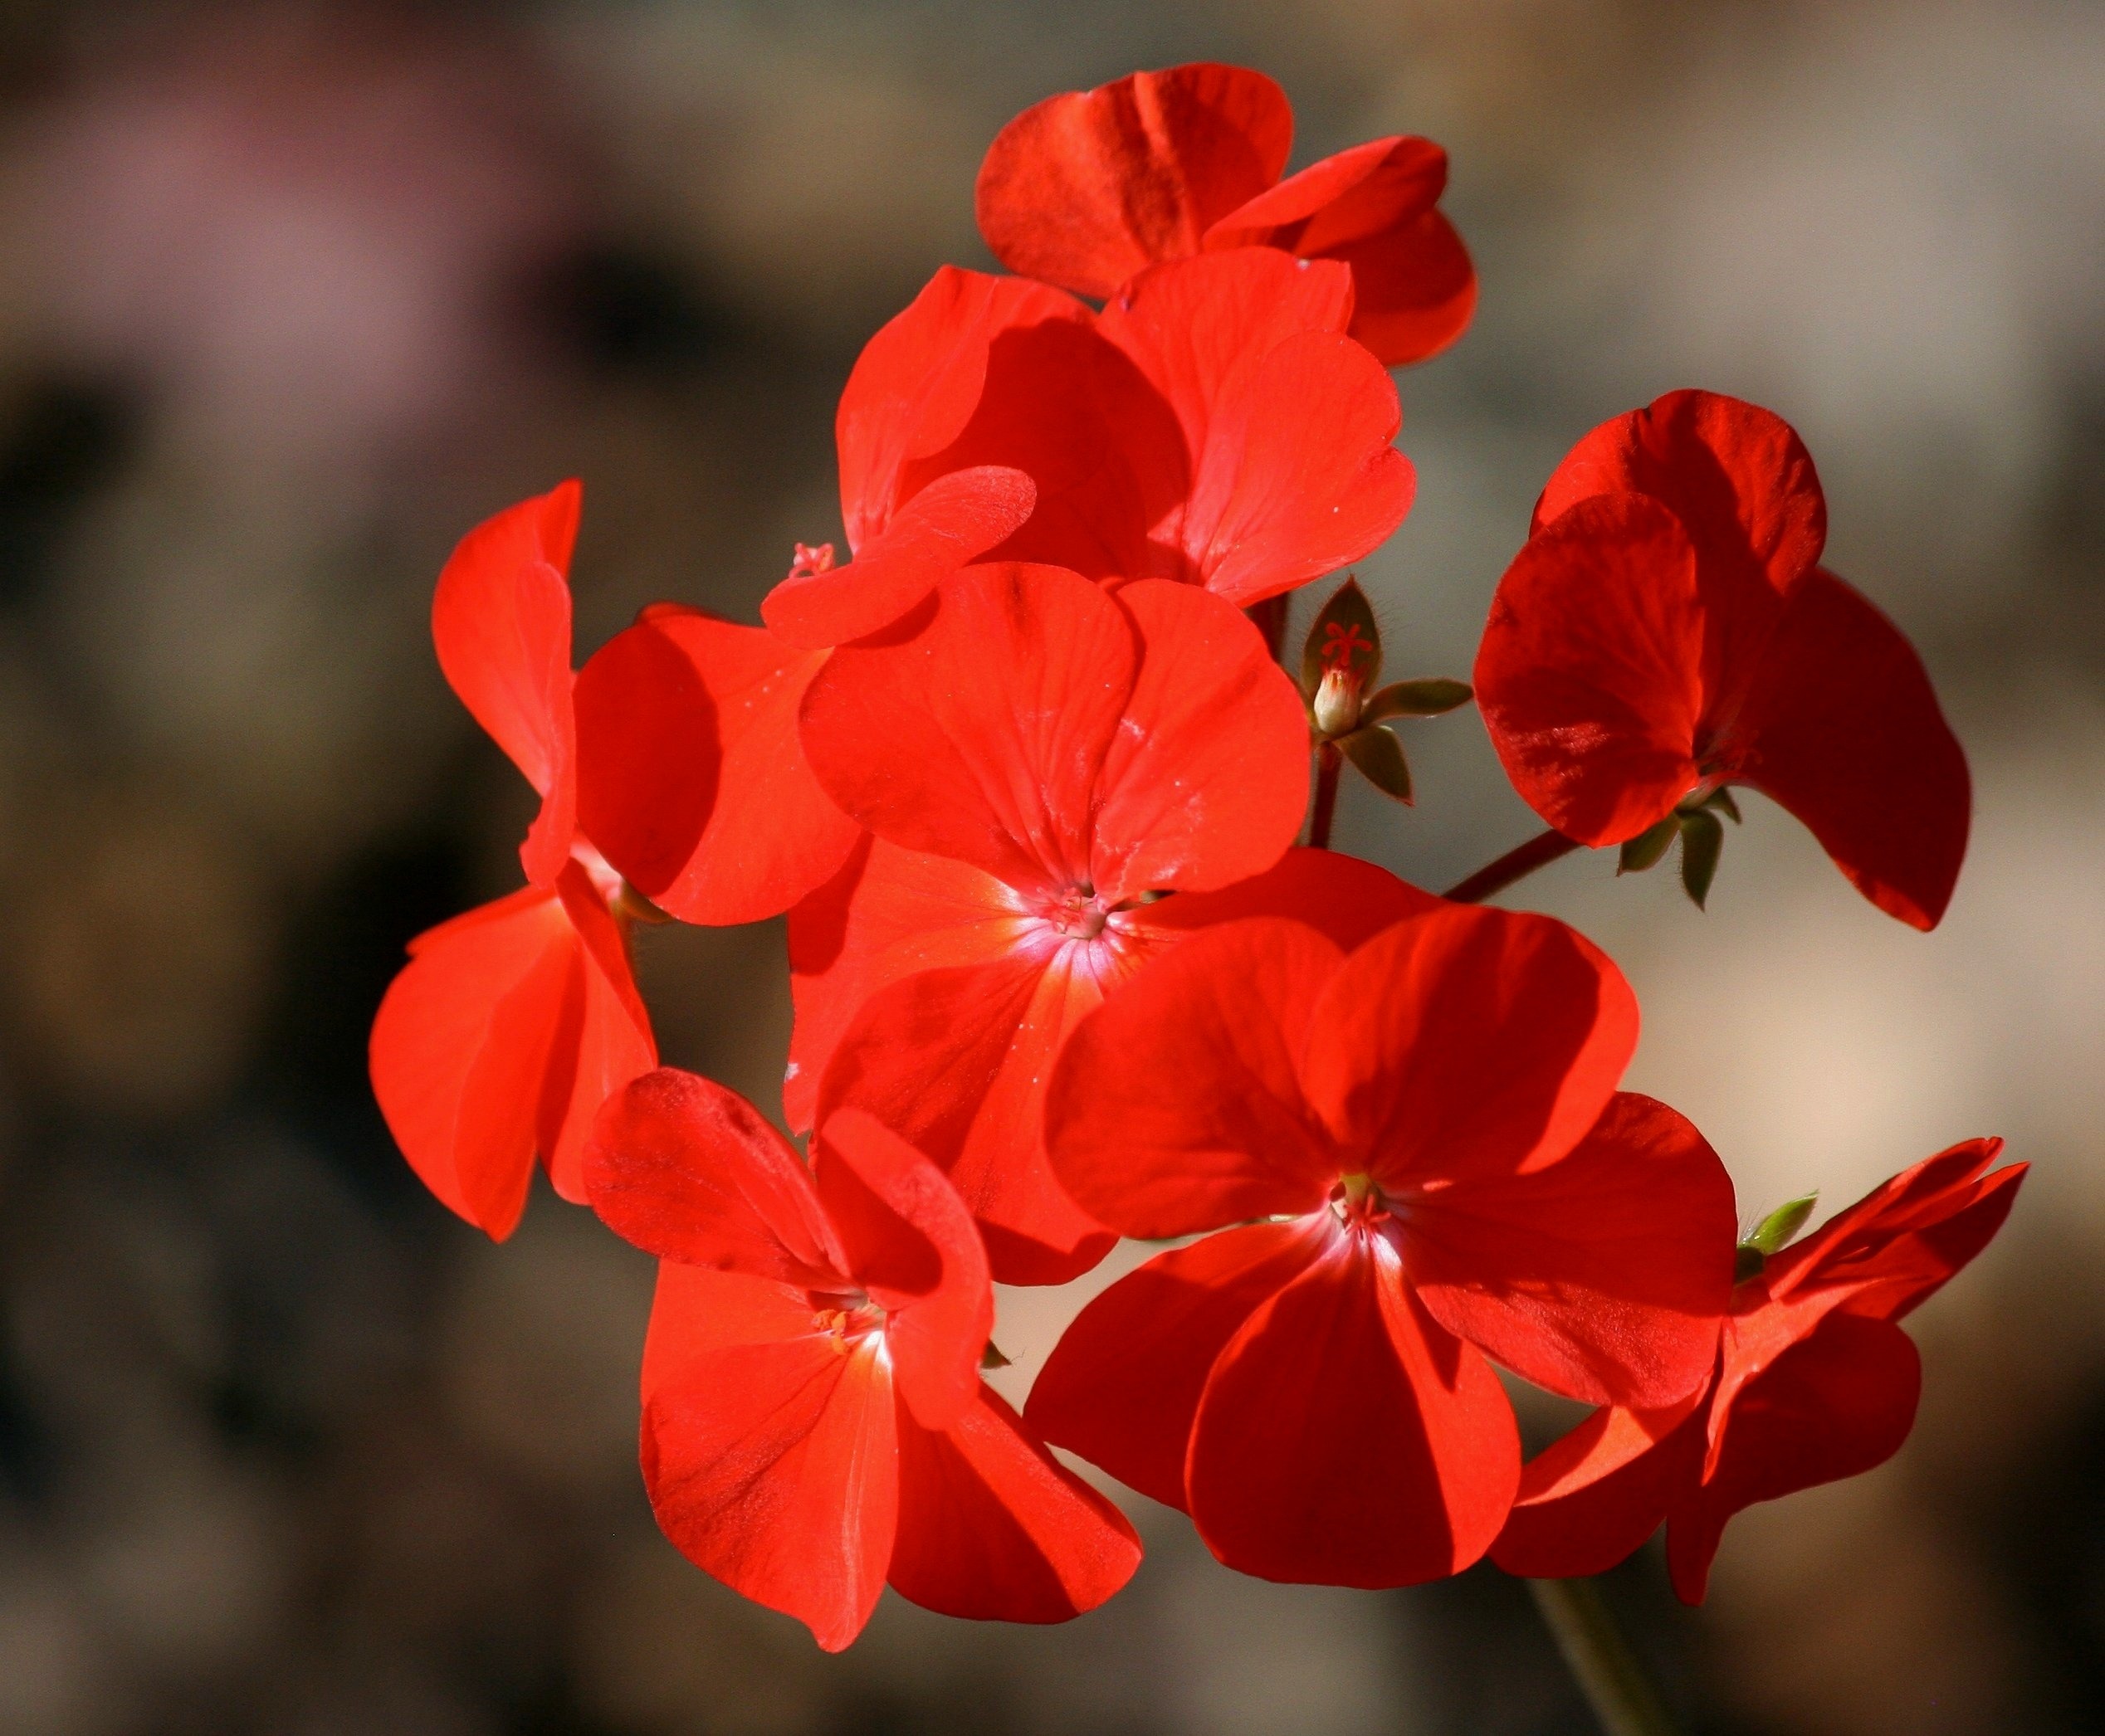
outdoor, blossom, plant, stem, leaf, flower, petal, bloom, floral, idyllic, foliage, decoration, red, paradise, tranquil, lush, grow, peaceful, natural, fresh, botany, freedom, flora, ecology, geranium, gardening, bright, seasonal, springtime, annual, horticulture, vibrant, pelargonium, macro photography, cultivate, flowering plant, annual plant, plant stem, land plant